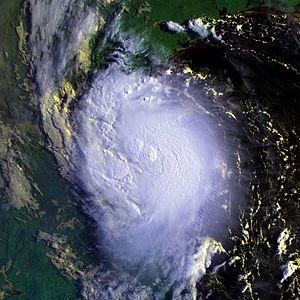
L’ouragan Erika est le huitième système cyclonique et le troisième ouragan de la saison 2003. C'est la 3ᵉ utilisation du nom Erika pour un cyclone tropical, après 1991 et 1997.
La Saison cyclonique 2003 dans l'océan Atlantique nord commence officiellement le 1ᵉʳ juin 2003 mais la première tempête tropicale, Ana, se forma dès le 20 avril 2003. La saison prit fin le 11 décembre avec la tempête tropicale Peter, soit près de deux semaines après la fin théorique du 30 novembre. Ce fut la sixième saison en termes d'activité dans le bassin Atlantique, depuis le début de la prise de statistiques, à égalité avec la saison 1936 et derrière les saisons 2005, 1995, 1933, 1887 et 1969.